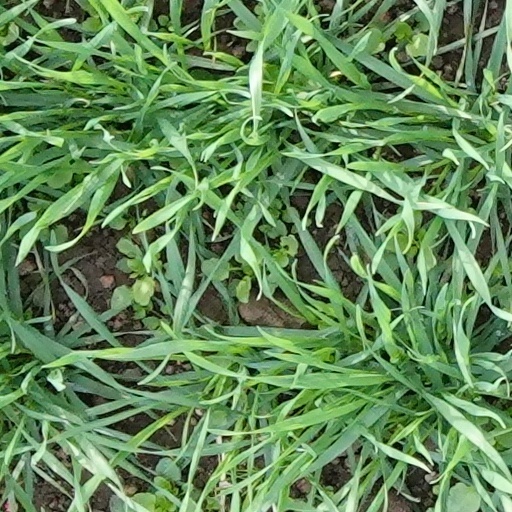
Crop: wheat